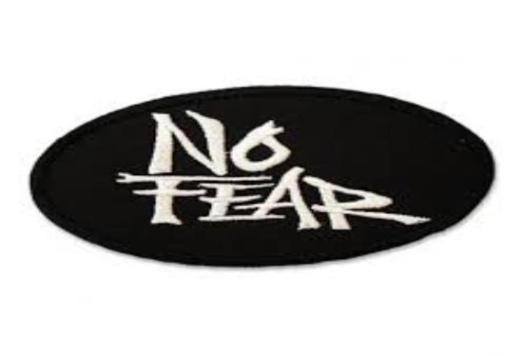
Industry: Leisure